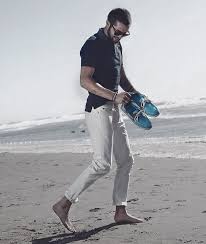
Label: Boat